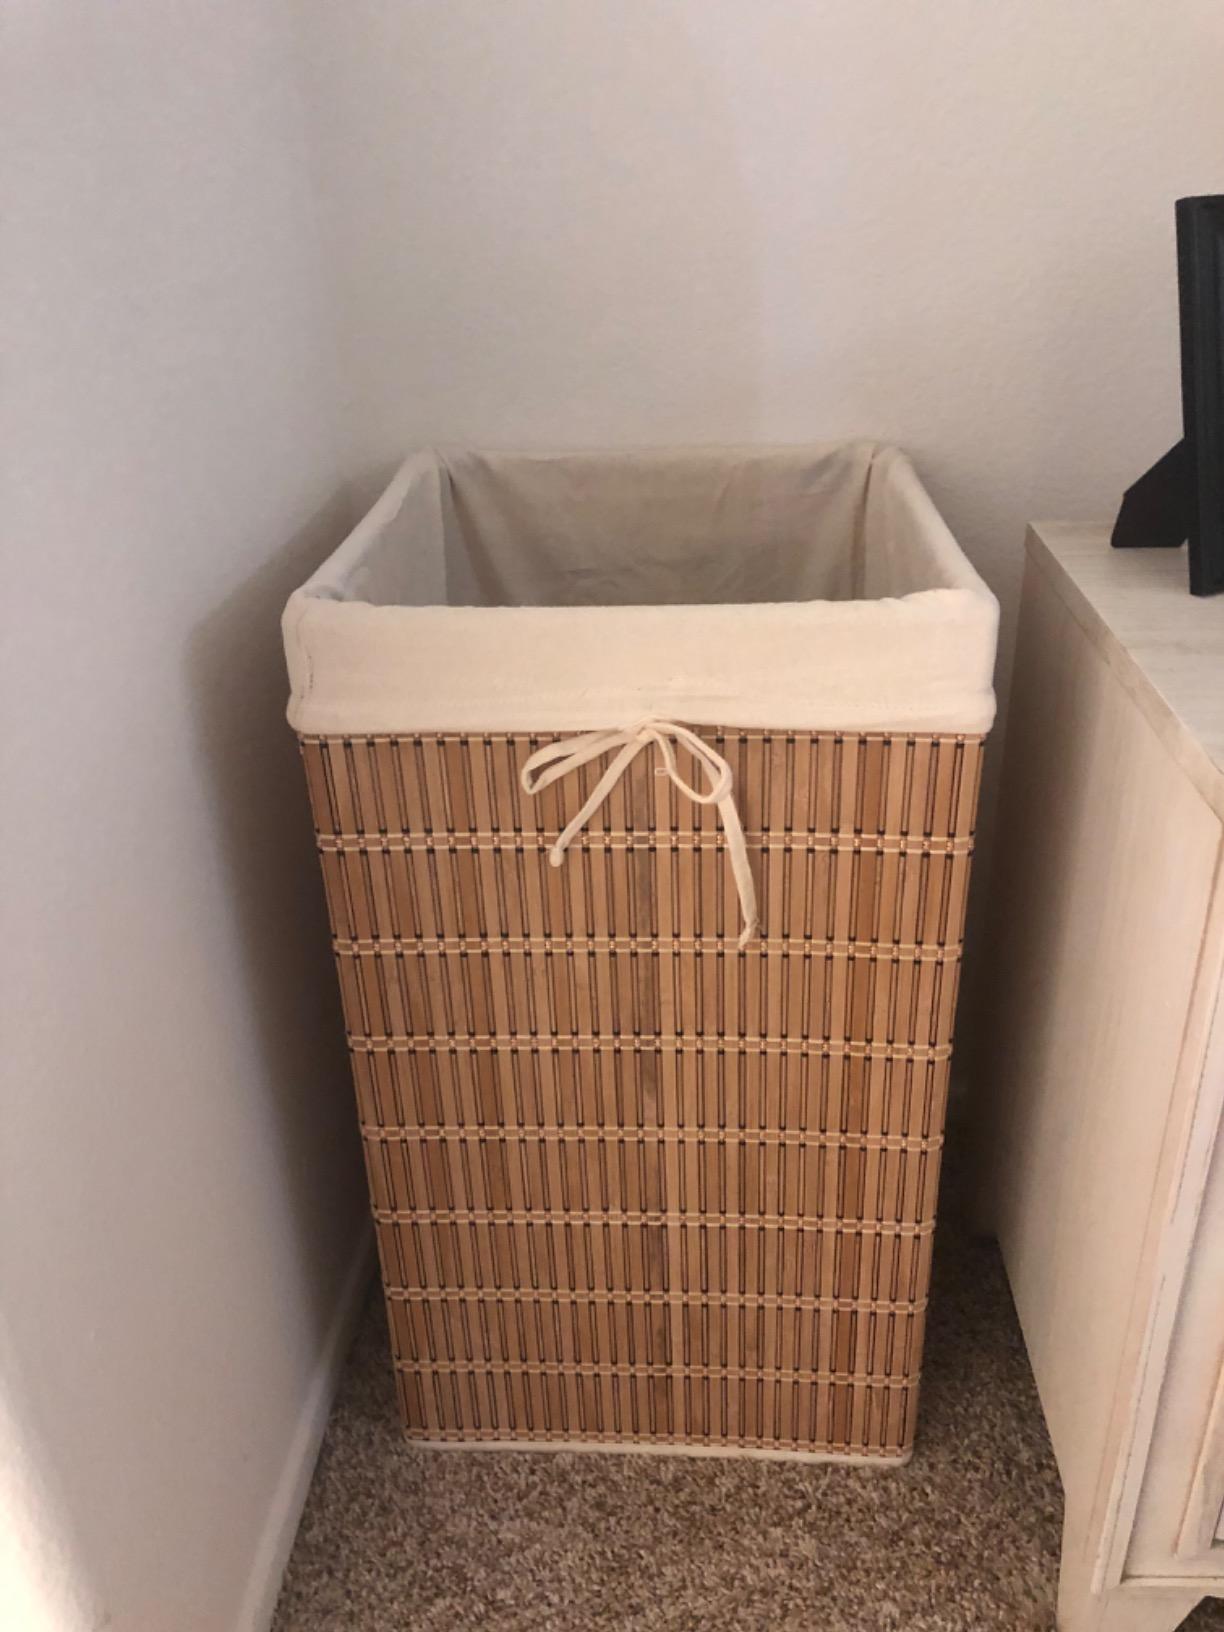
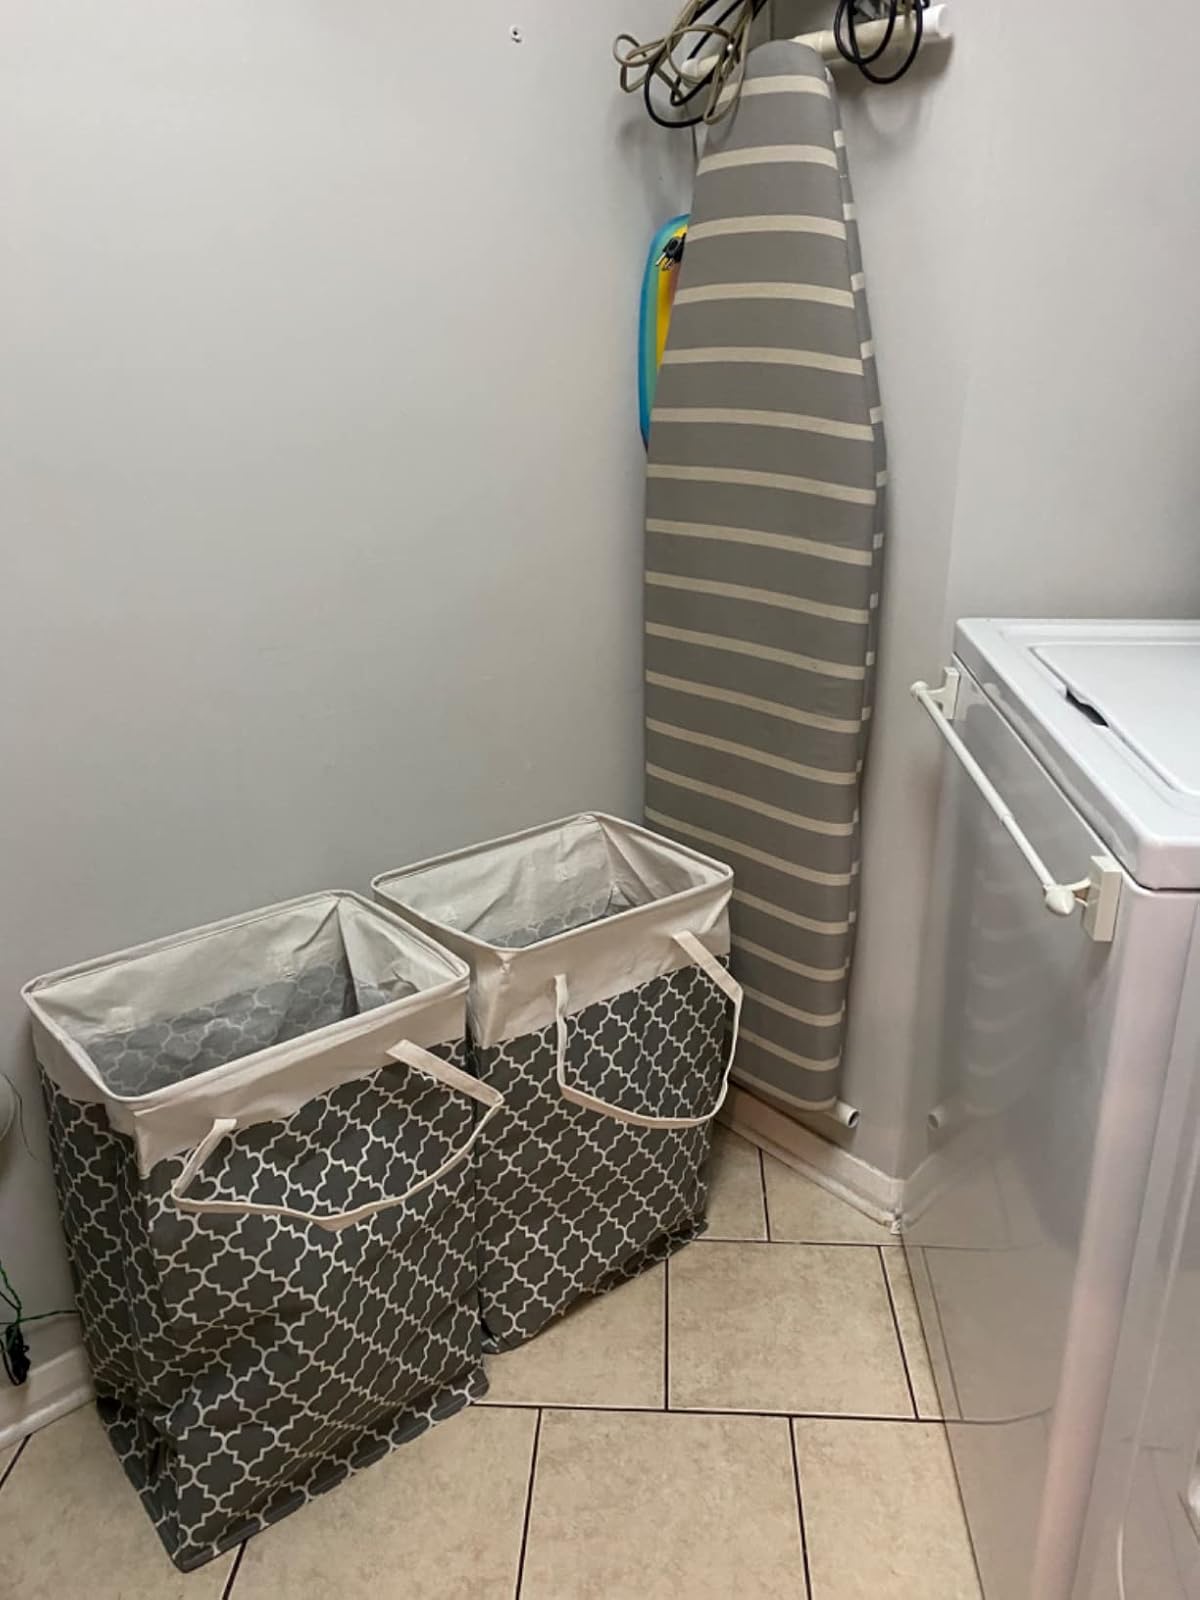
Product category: items_hamper
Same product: no